Bluff Downs fossil site

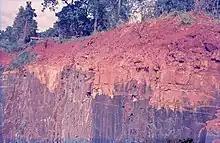
Laterite formation on basalt in Brasil, similar to lateritised sediments at Bluff Downs fossil site

The Nulla Basalt Province covers approximately 4200 square kilometres and is dated to the late Pliocene or early Pleistocene and consists of multiple olivine basalt flows as the result of lava flows associated with volcanic activity 4.5-4.0, 2.3, 1.3 and 1.1 million years ago, according to radiogenic argon determination dating. The dating of these flows matches the ordering suggested by analysis of aerial photographs. The flows, which include the Allensleigh Flow and Bluff Downs Flow, overlie uneven Palaeozoic sedimentary, igneous and metamorphic rocks as well as sediments from the early Cenozoic, all of which have been weathered (lateritised) due to a humid and tropical palaeoenvironment.